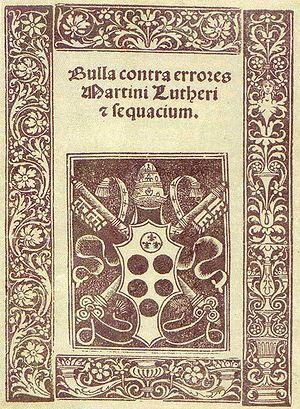
Une bulle pontificale est un document scellé par lequel le pape pose un acte juridique important tel que l’indiction d’une année sainte, une nomination épiscopale, une définition dogmatique, la convocation d’un concile ou une canonisation. Le document relève habituellement du gouvernement pastoral de l'Église catholique, et s'adresse à l’ensemble des fidèles ou parfois aux païens. Il est ordinairement désigné par son incipit. Sa promulgation s'appelle une « fulmination ».
Jean de Médicis naît le 11 décembre 1475 à Florence et meurt à Rome le 1ᵉʳ décembre 1521. Il fut le 217ᵉ pape de l’Église catholique sous le nom de Léon X de 1513 à 1521. Il est le second fils de Laurent le Magnifique et de Clarisse Orsini.
Exsurge Domine est l'Incipit latin d'une bulle pontificale dont le titre est Bulla contra errores Martini Lutheri et sequacium, publiée le 15 juin 1520 par le pape Léon X en réponse aux enseignements de Martin Luther et à ses 95 thèses et autres écrits qui s'opposaient au pouvoir de la papauté. Son incipit latin signifie en français « Lève-toi, Seigneur [car un renard ravage ta vigne] », Luther étant décrit comme le renard ravageant l'Église.
Une bulle est un document pontifical scellé. Une bulle désigne, en diplomatique vaticane, un décret du pape rédigé en forme solennelle et scellé soit d'un sceau de plomb pour les documents ordinaires, d’une bulla d’or ou d’argent pour d’autres plus importants, soit plus simplement d'un cachet de cire. Elle est ordinairement désignée par les premiers mots du texte, l'Incipit. Le pape adresse — il « fulmine » — certains types de messages sous la forme de bulles.